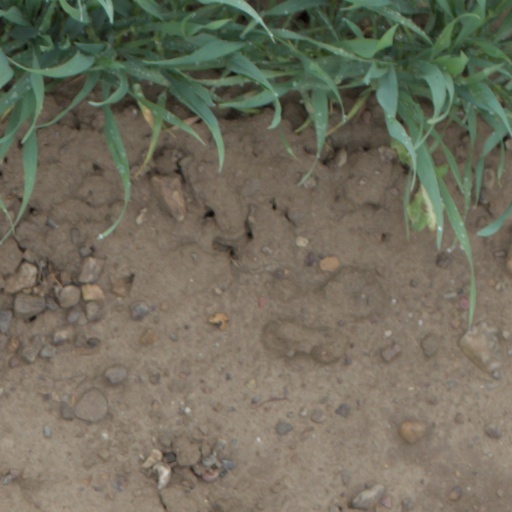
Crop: wheat